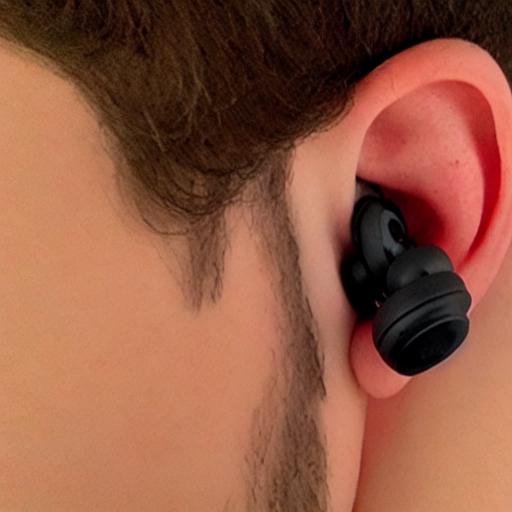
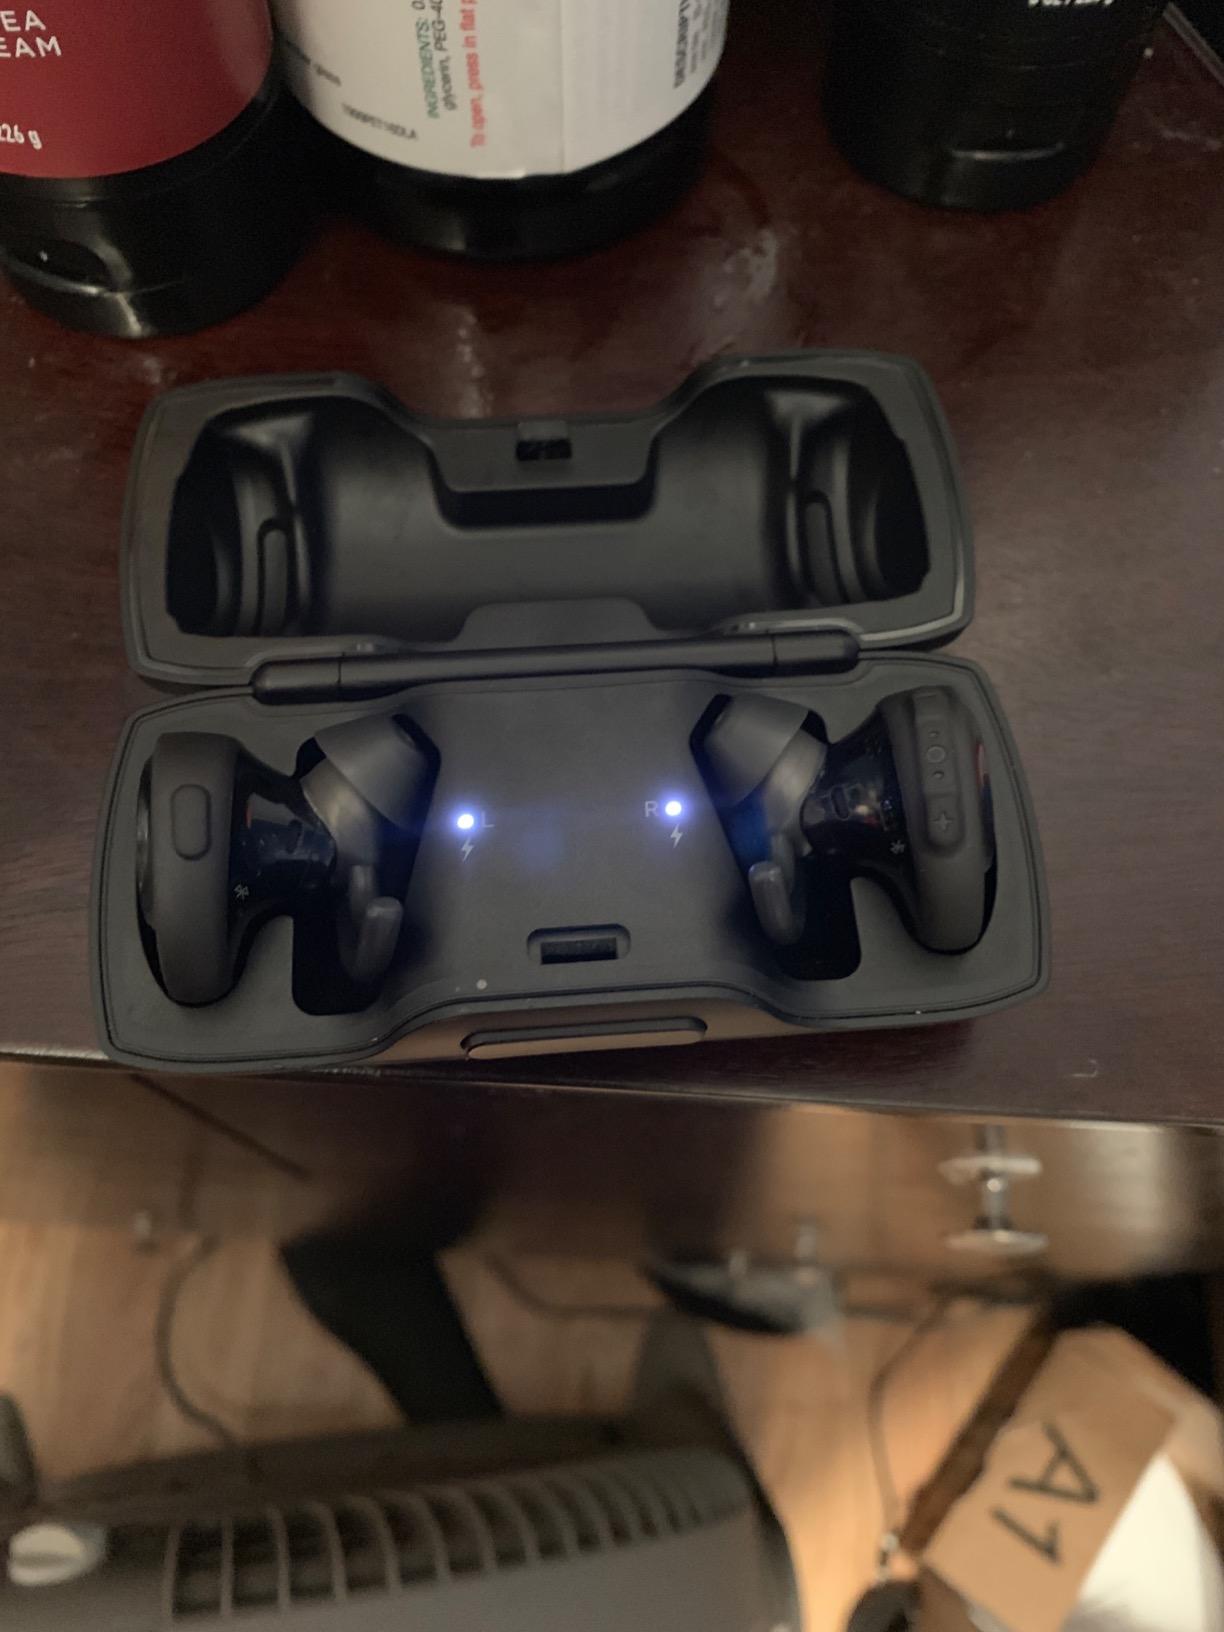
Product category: earbuds
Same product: no